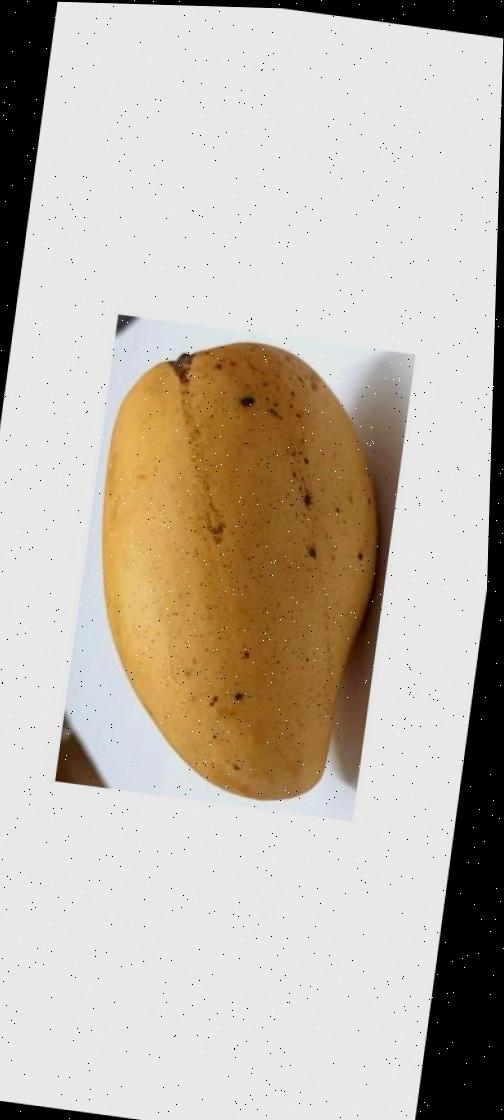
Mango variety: Katimon